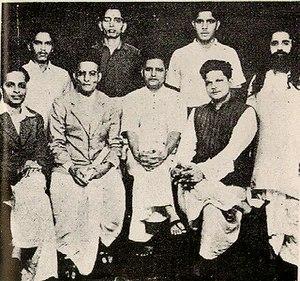
Gopal Vinayak Godse, est l'un des hommes impliqués dans l'assassinat de Gandhi. C'est son frère Nathuram Godse qui avait abattu le Mahatma.